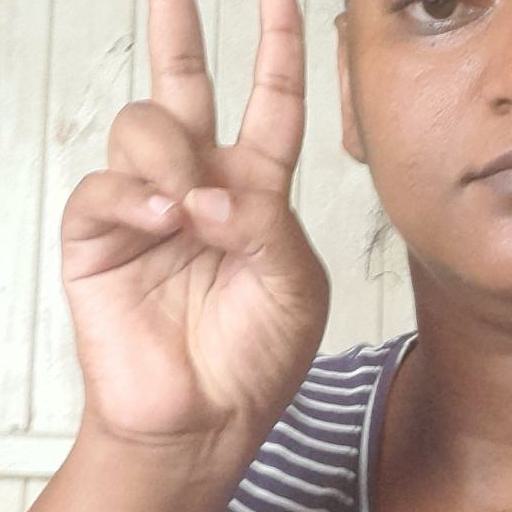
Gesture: peace